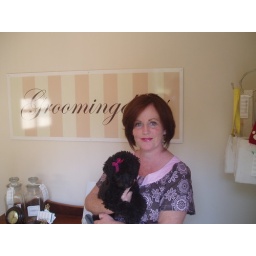
me in my dog grooming shop with my cute poodle, pheobe.